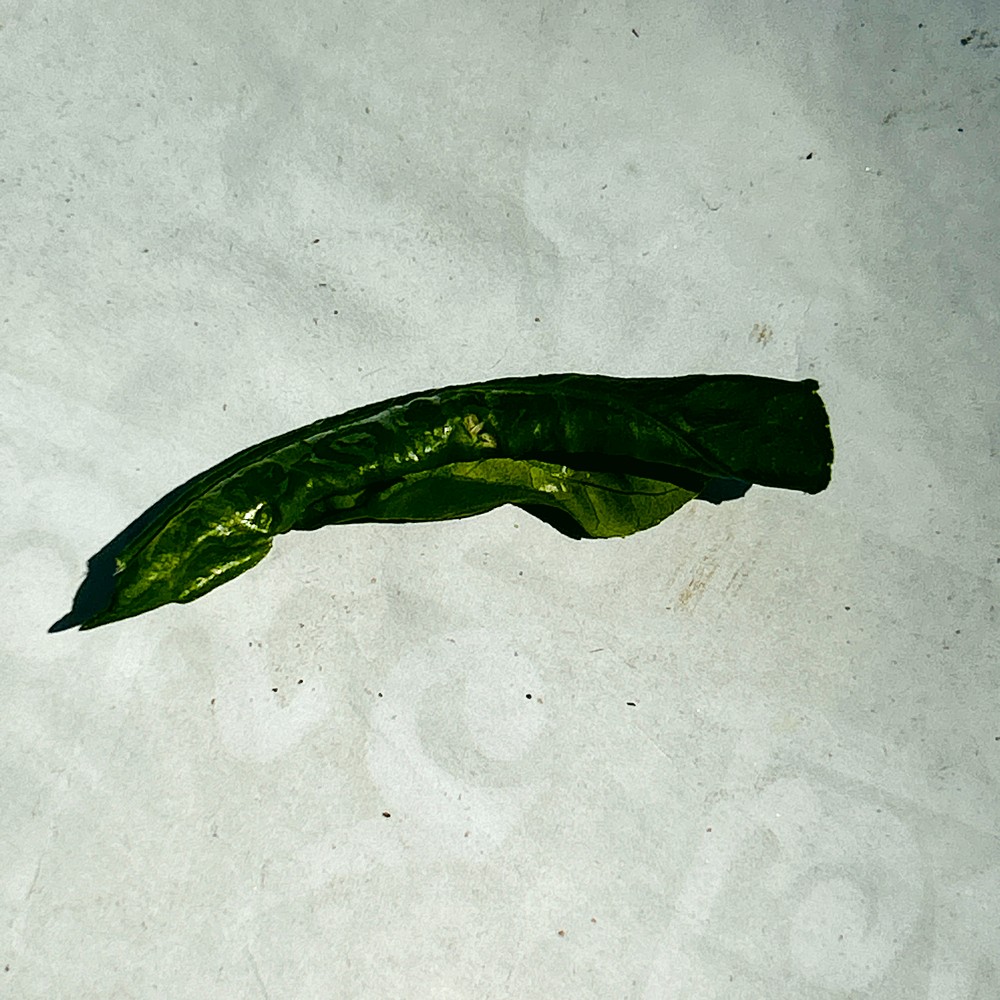
Label: Curl Virus